Select Bus Service

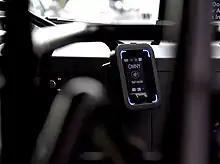
OMNY readers installed on buses

The Q52 and Q53 buses were converted to Select Bus Lines in November 2017. The Q52 SBS is based out of the JFK Depot, while the Q53 SBS is based out of the LaGuardia Depot. They are the 3rd and 4th Queens bus lines, and the 2nd and 3rd MTA Bus bus lines, to be converted into Select Bus Service.